Carl Günther Ludovici

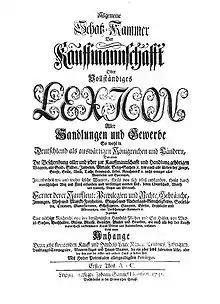
Cover of the first volume of the "General Treasure Chamber", the merchant's lexicon.

Carl Günther Ludovici (or Ludewig) (7 August 1707 – 5 July 1778) was a German philosopher, lexicographer and economist from Leipzig.